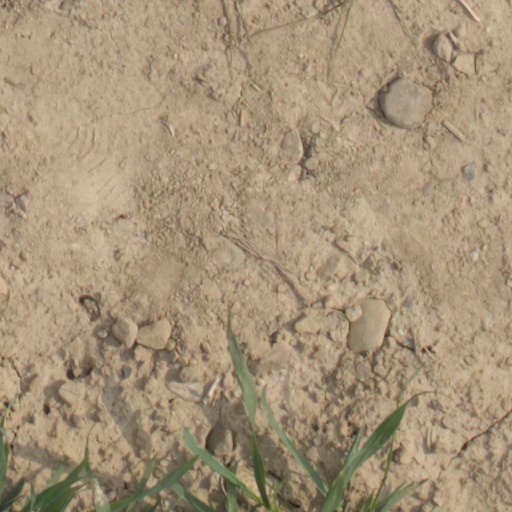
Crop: wheat